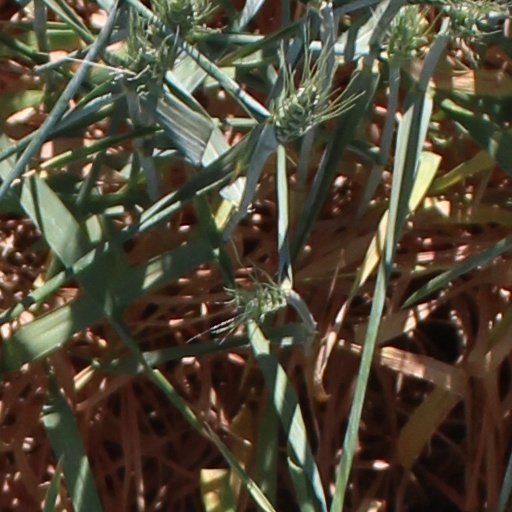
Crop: wheat